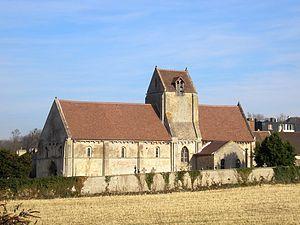
Église Saint-Martin de Colombelles (Calvados, France), inscrite à l'inventaire supplémentaire des monuments historiques (ISMH, 16/05/1927).
Colombelles est une commune française, située dans le département du Calvados en région Normandie, peuplée de 6 918 habitants.
Cette liste regroupe une partie des monuments historiques du Calvados.
Cette liste regroupe une partie des monuments historiques du Calvados.